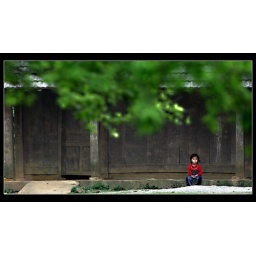
Waiting for her mother on the way back from PAKO market in front of old house